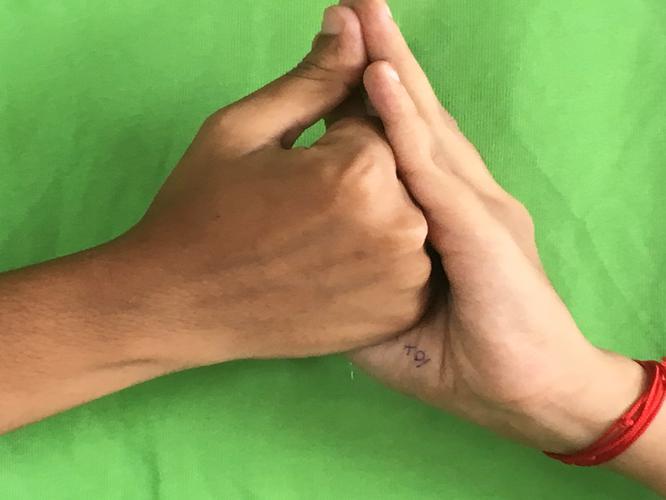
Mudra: Shanka
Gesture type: double_hand